Forts of Capri

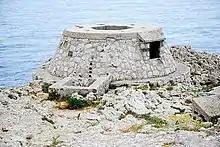
The forts were built as watchtowers to counter the danger of pirate raids.

Given its strategic location within the Gulf of Naples, Capri was subjected to the constant raids of pirates for a long time. The phenomenon of piracy and privateering has characterized the island's history since the ninth century, when the privateering activities of the Saracens for the purpose of plundering the Mediterranean coast began.